Piper PA-28 Cherokee

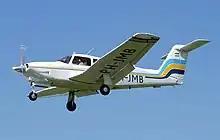
Piper PA-28RT-201 Turbo Arrow IV with its distinctive "T" tail, and retractable landing gear

In 1965, Piper developed the Piper Cherokee Six, designated the PA-32, by stretching the PA-28 design. It features a lengthened fuselage and seating for one pilot and five passengers.